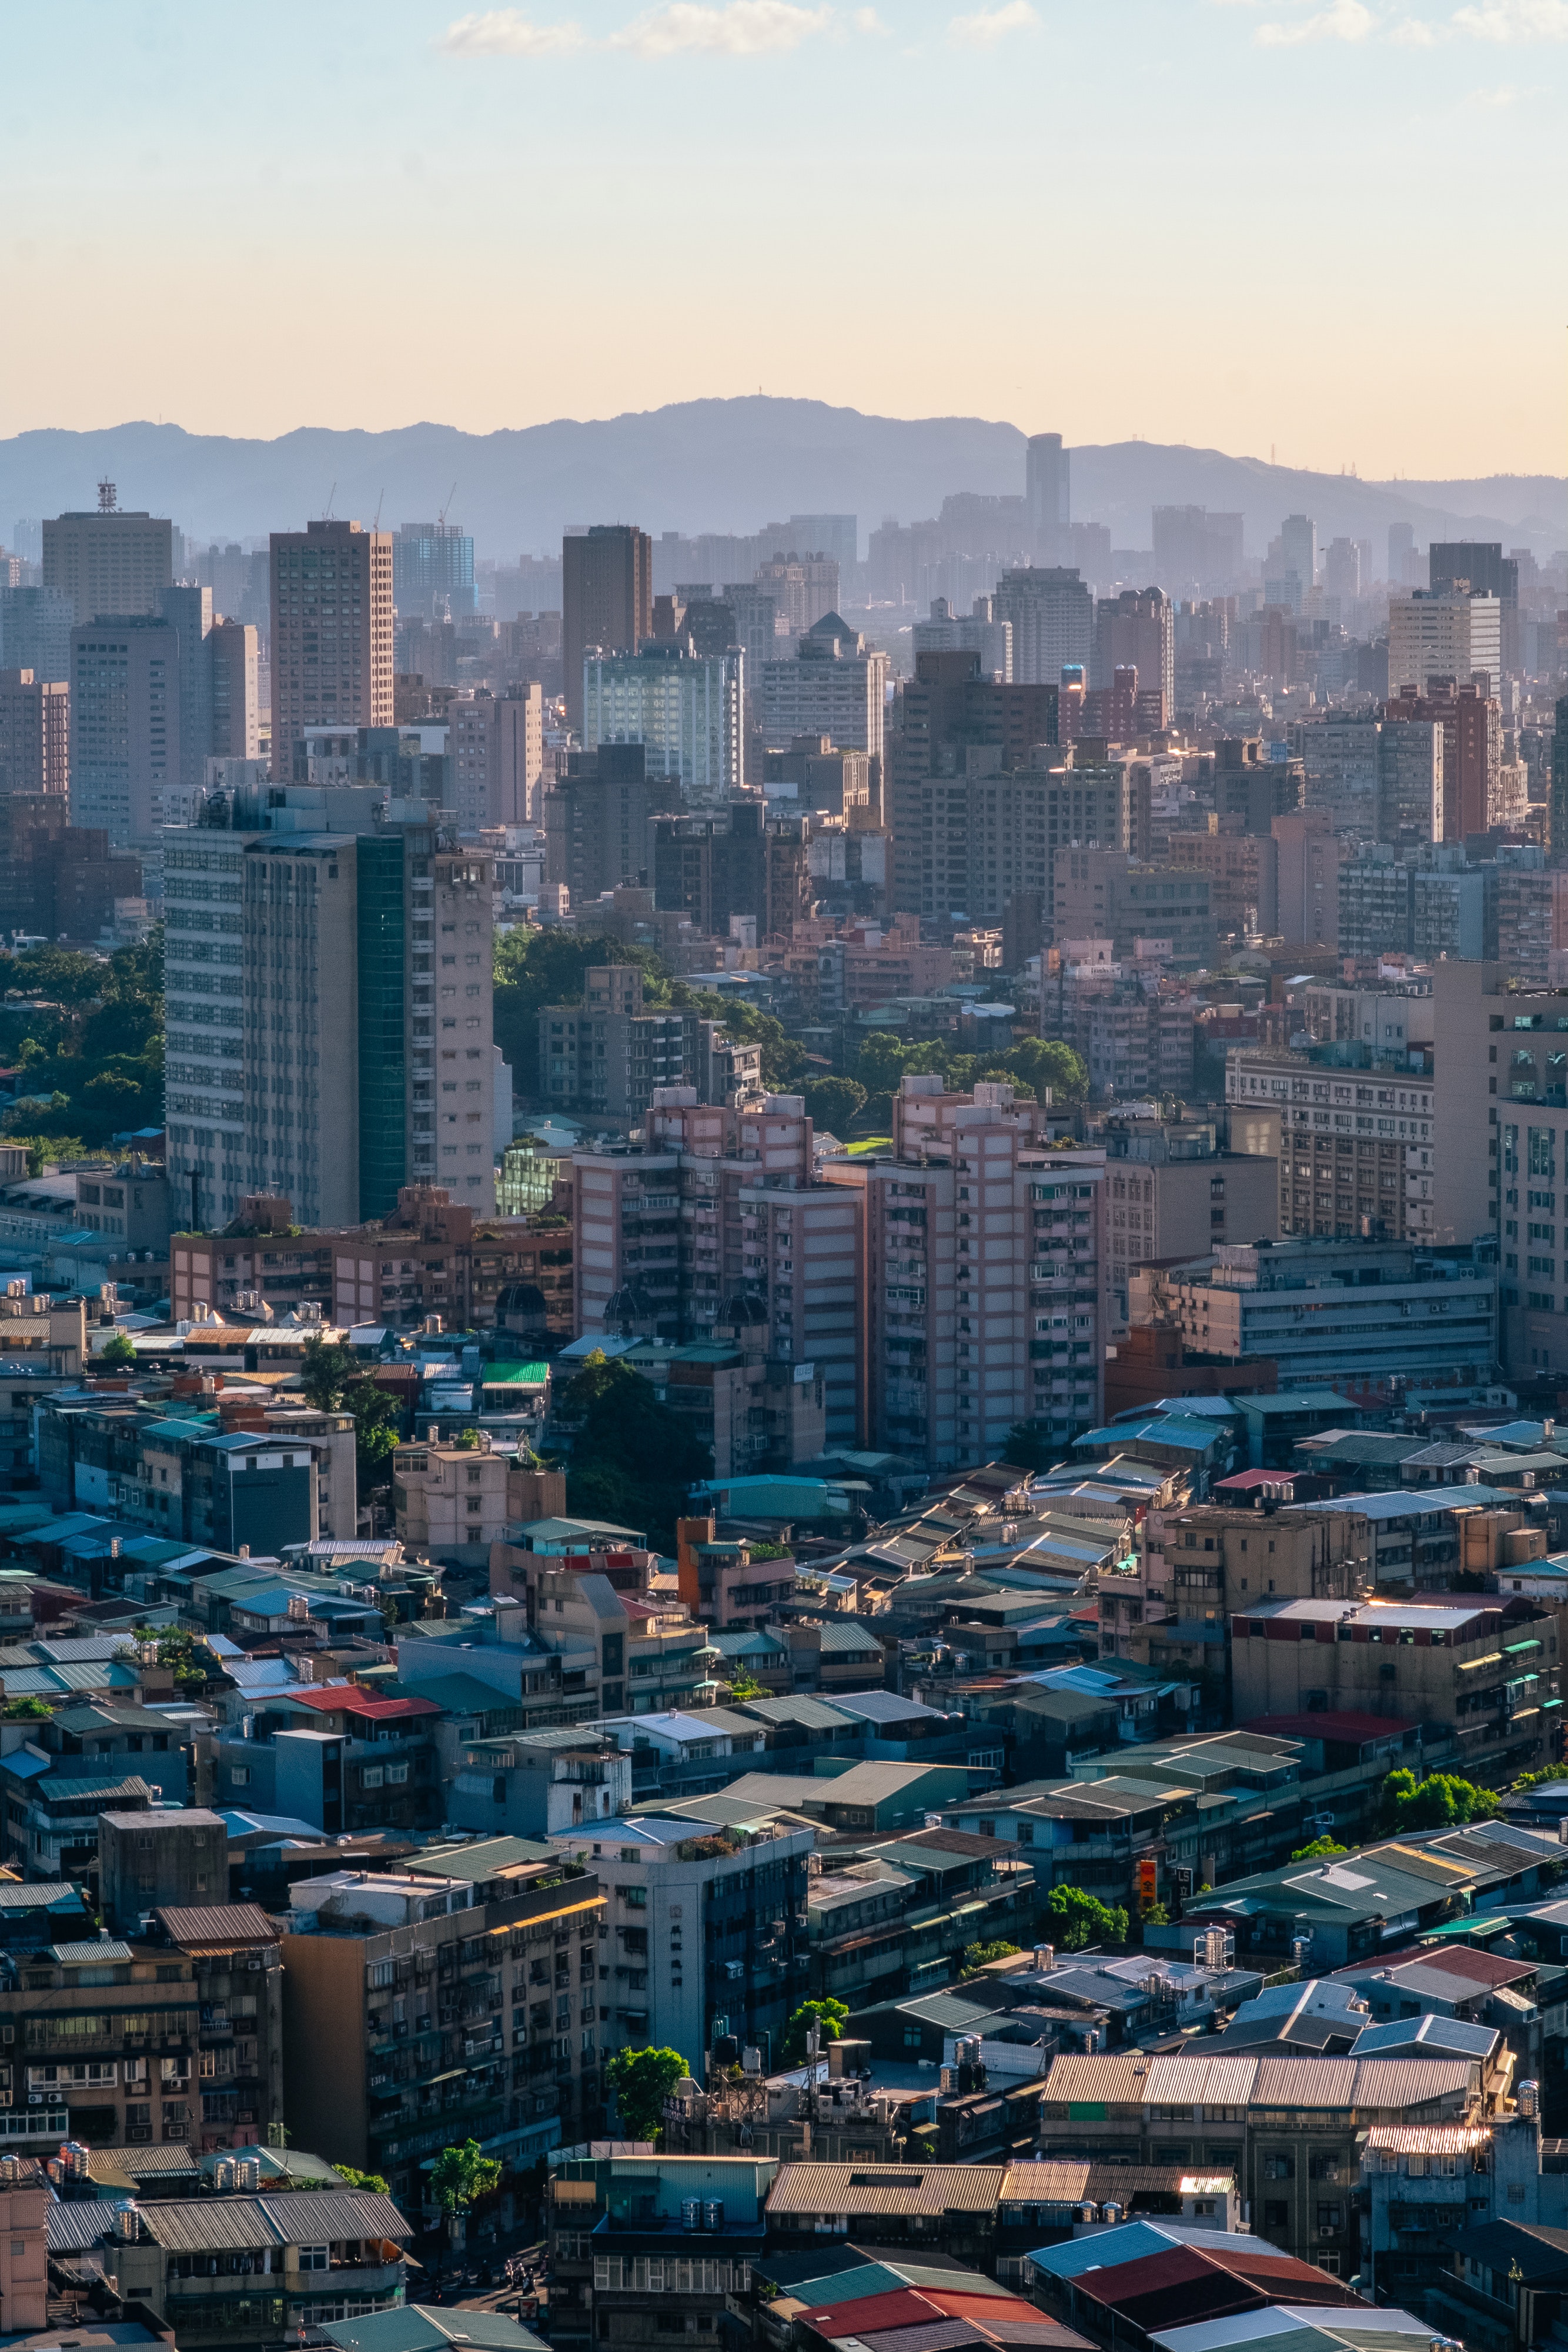
city, metropolitan area, cityscape, urban area, metropolis, skyline, daytime, skyscraper, human settlement, sky, tower block, residential area, downtown, building, town, neighbourhood, suburb, architecture, aerial photography, condominium, mixed use, bird's eye view, landscape, real estate, photography, evening, night, tower, horizon, urban design, apartment